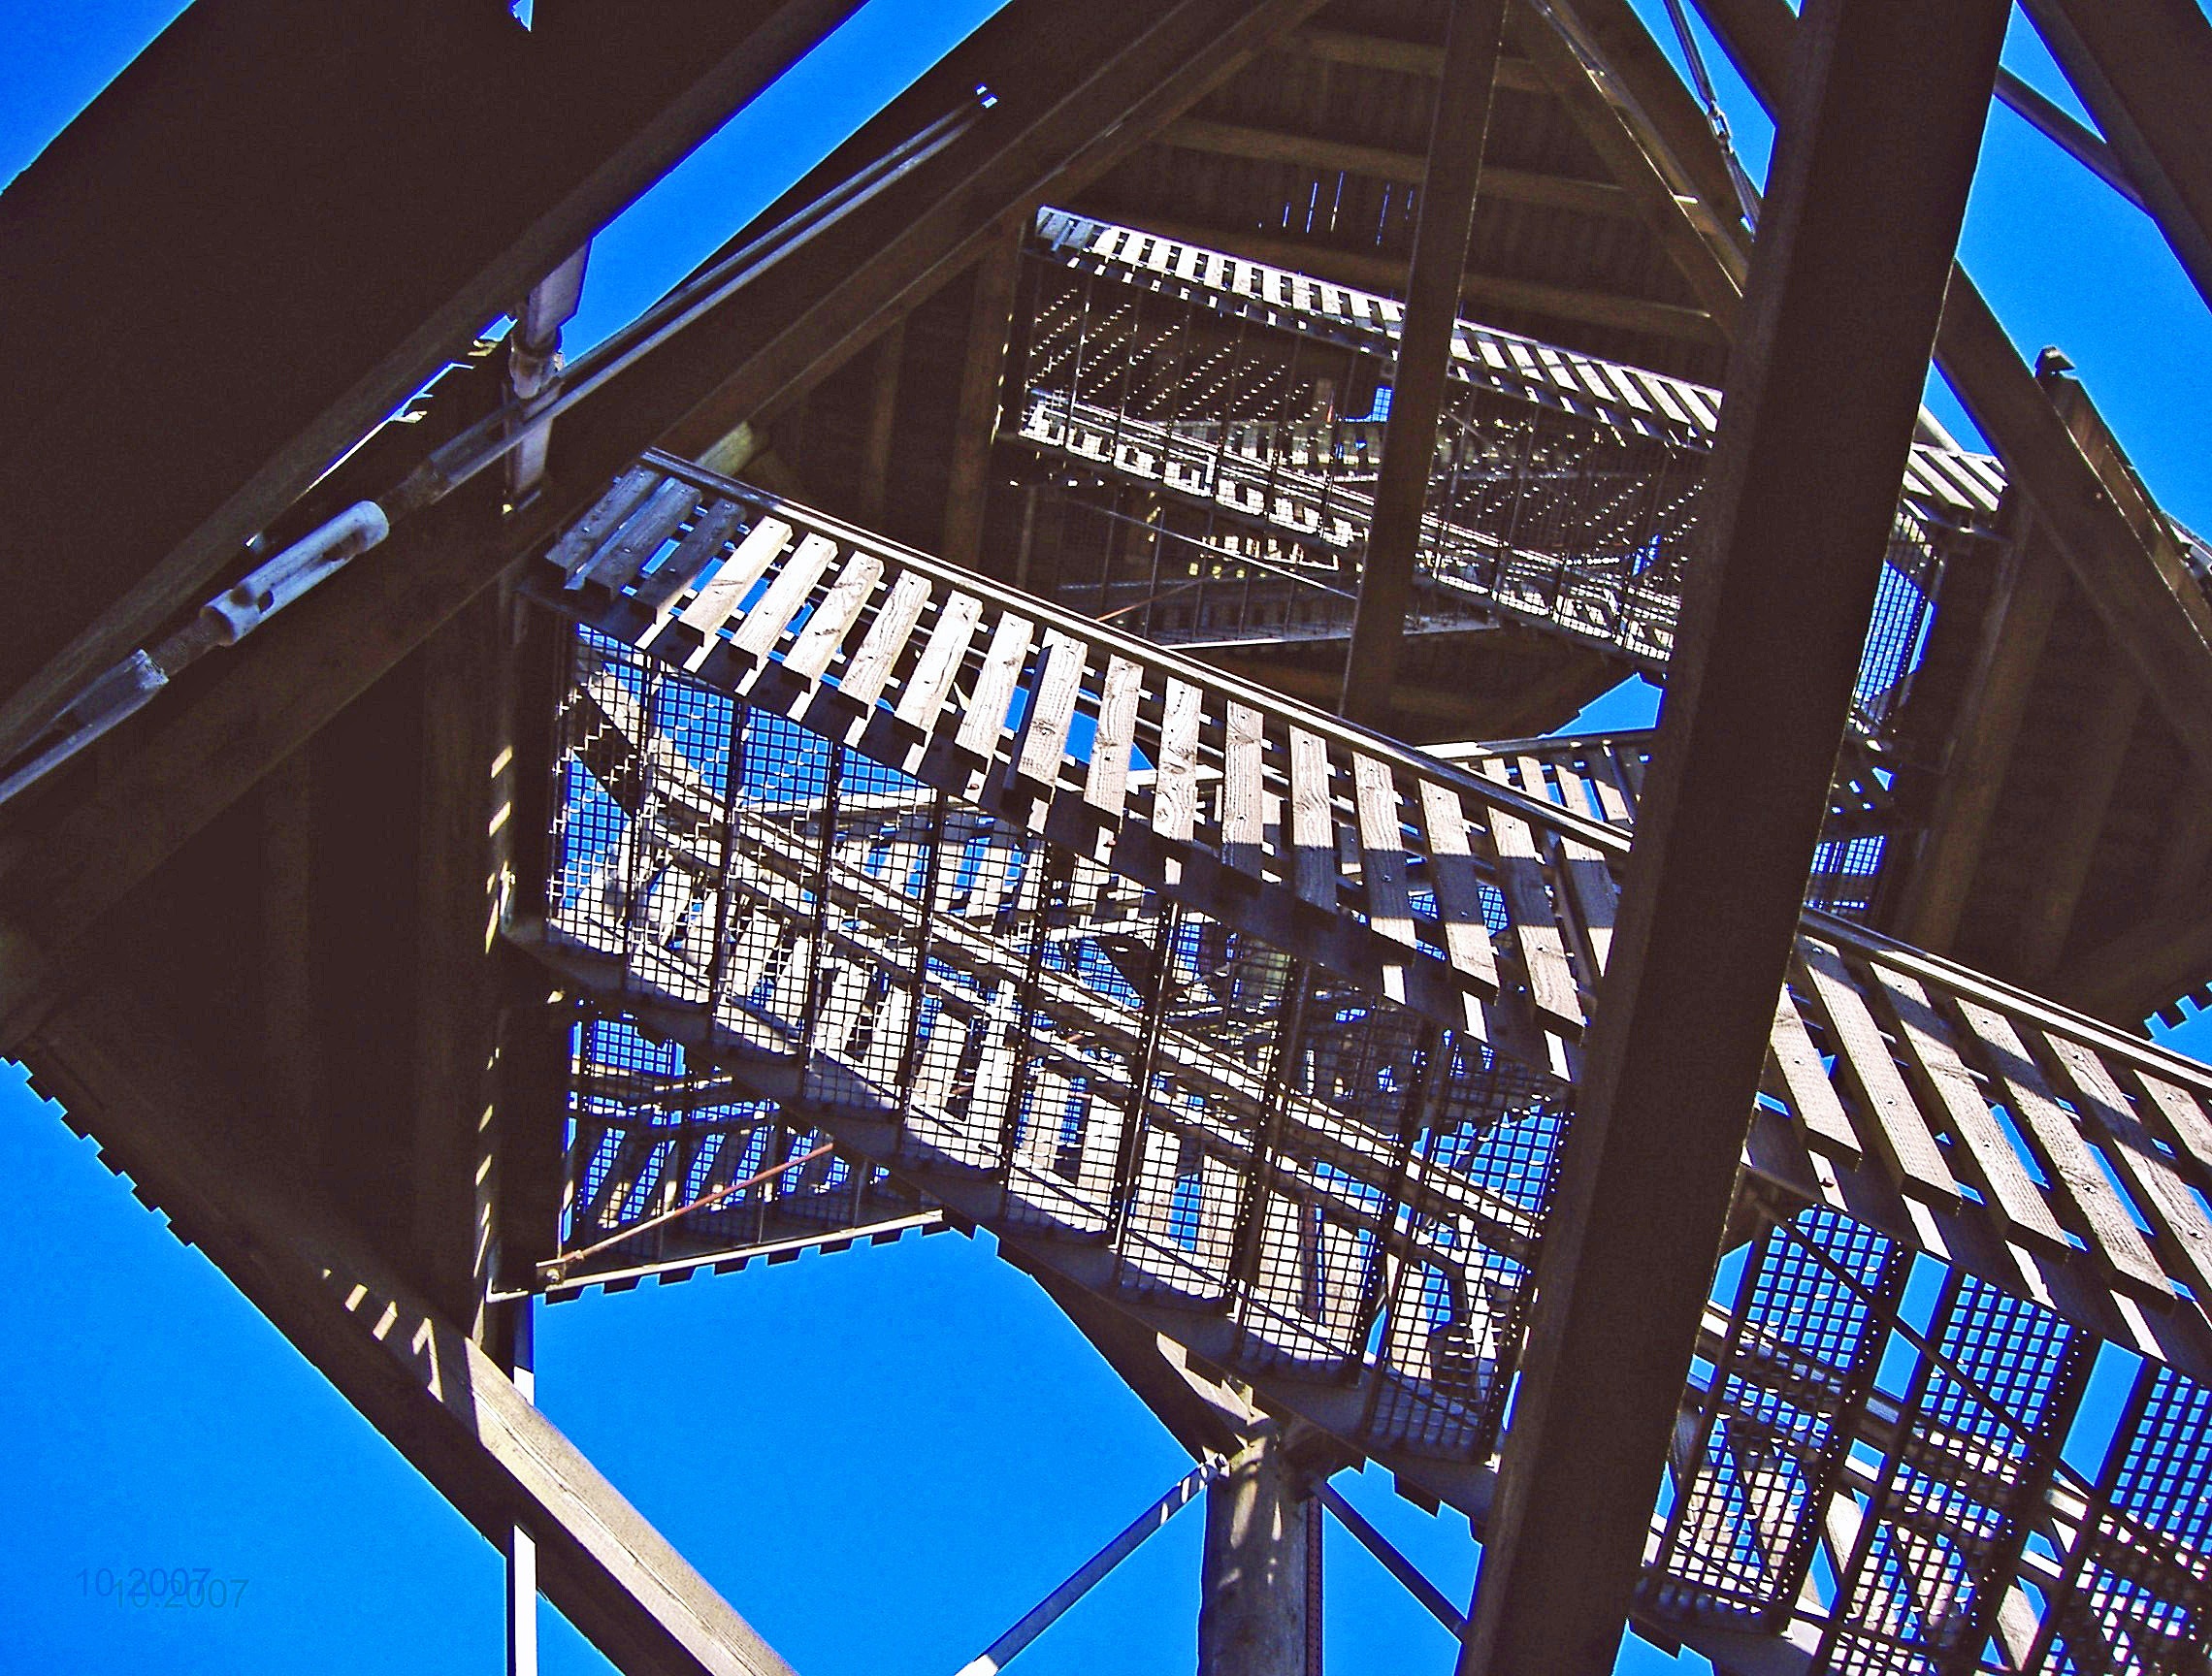
structure, sky, wood, skyscraper, staircase, rustic, construction, railing, metal, facade, blue, stadium, stairs, viewpoint, upward, emergence, gradually, observation tower, grating, urban area